Wolf Creek Inn State Heritage Site

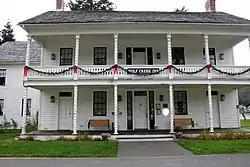

Wolf Creek Inn State Heritage Site is a state park in the U.S. state of Oregon, administered by the Oregon Parks and Recreation Department.